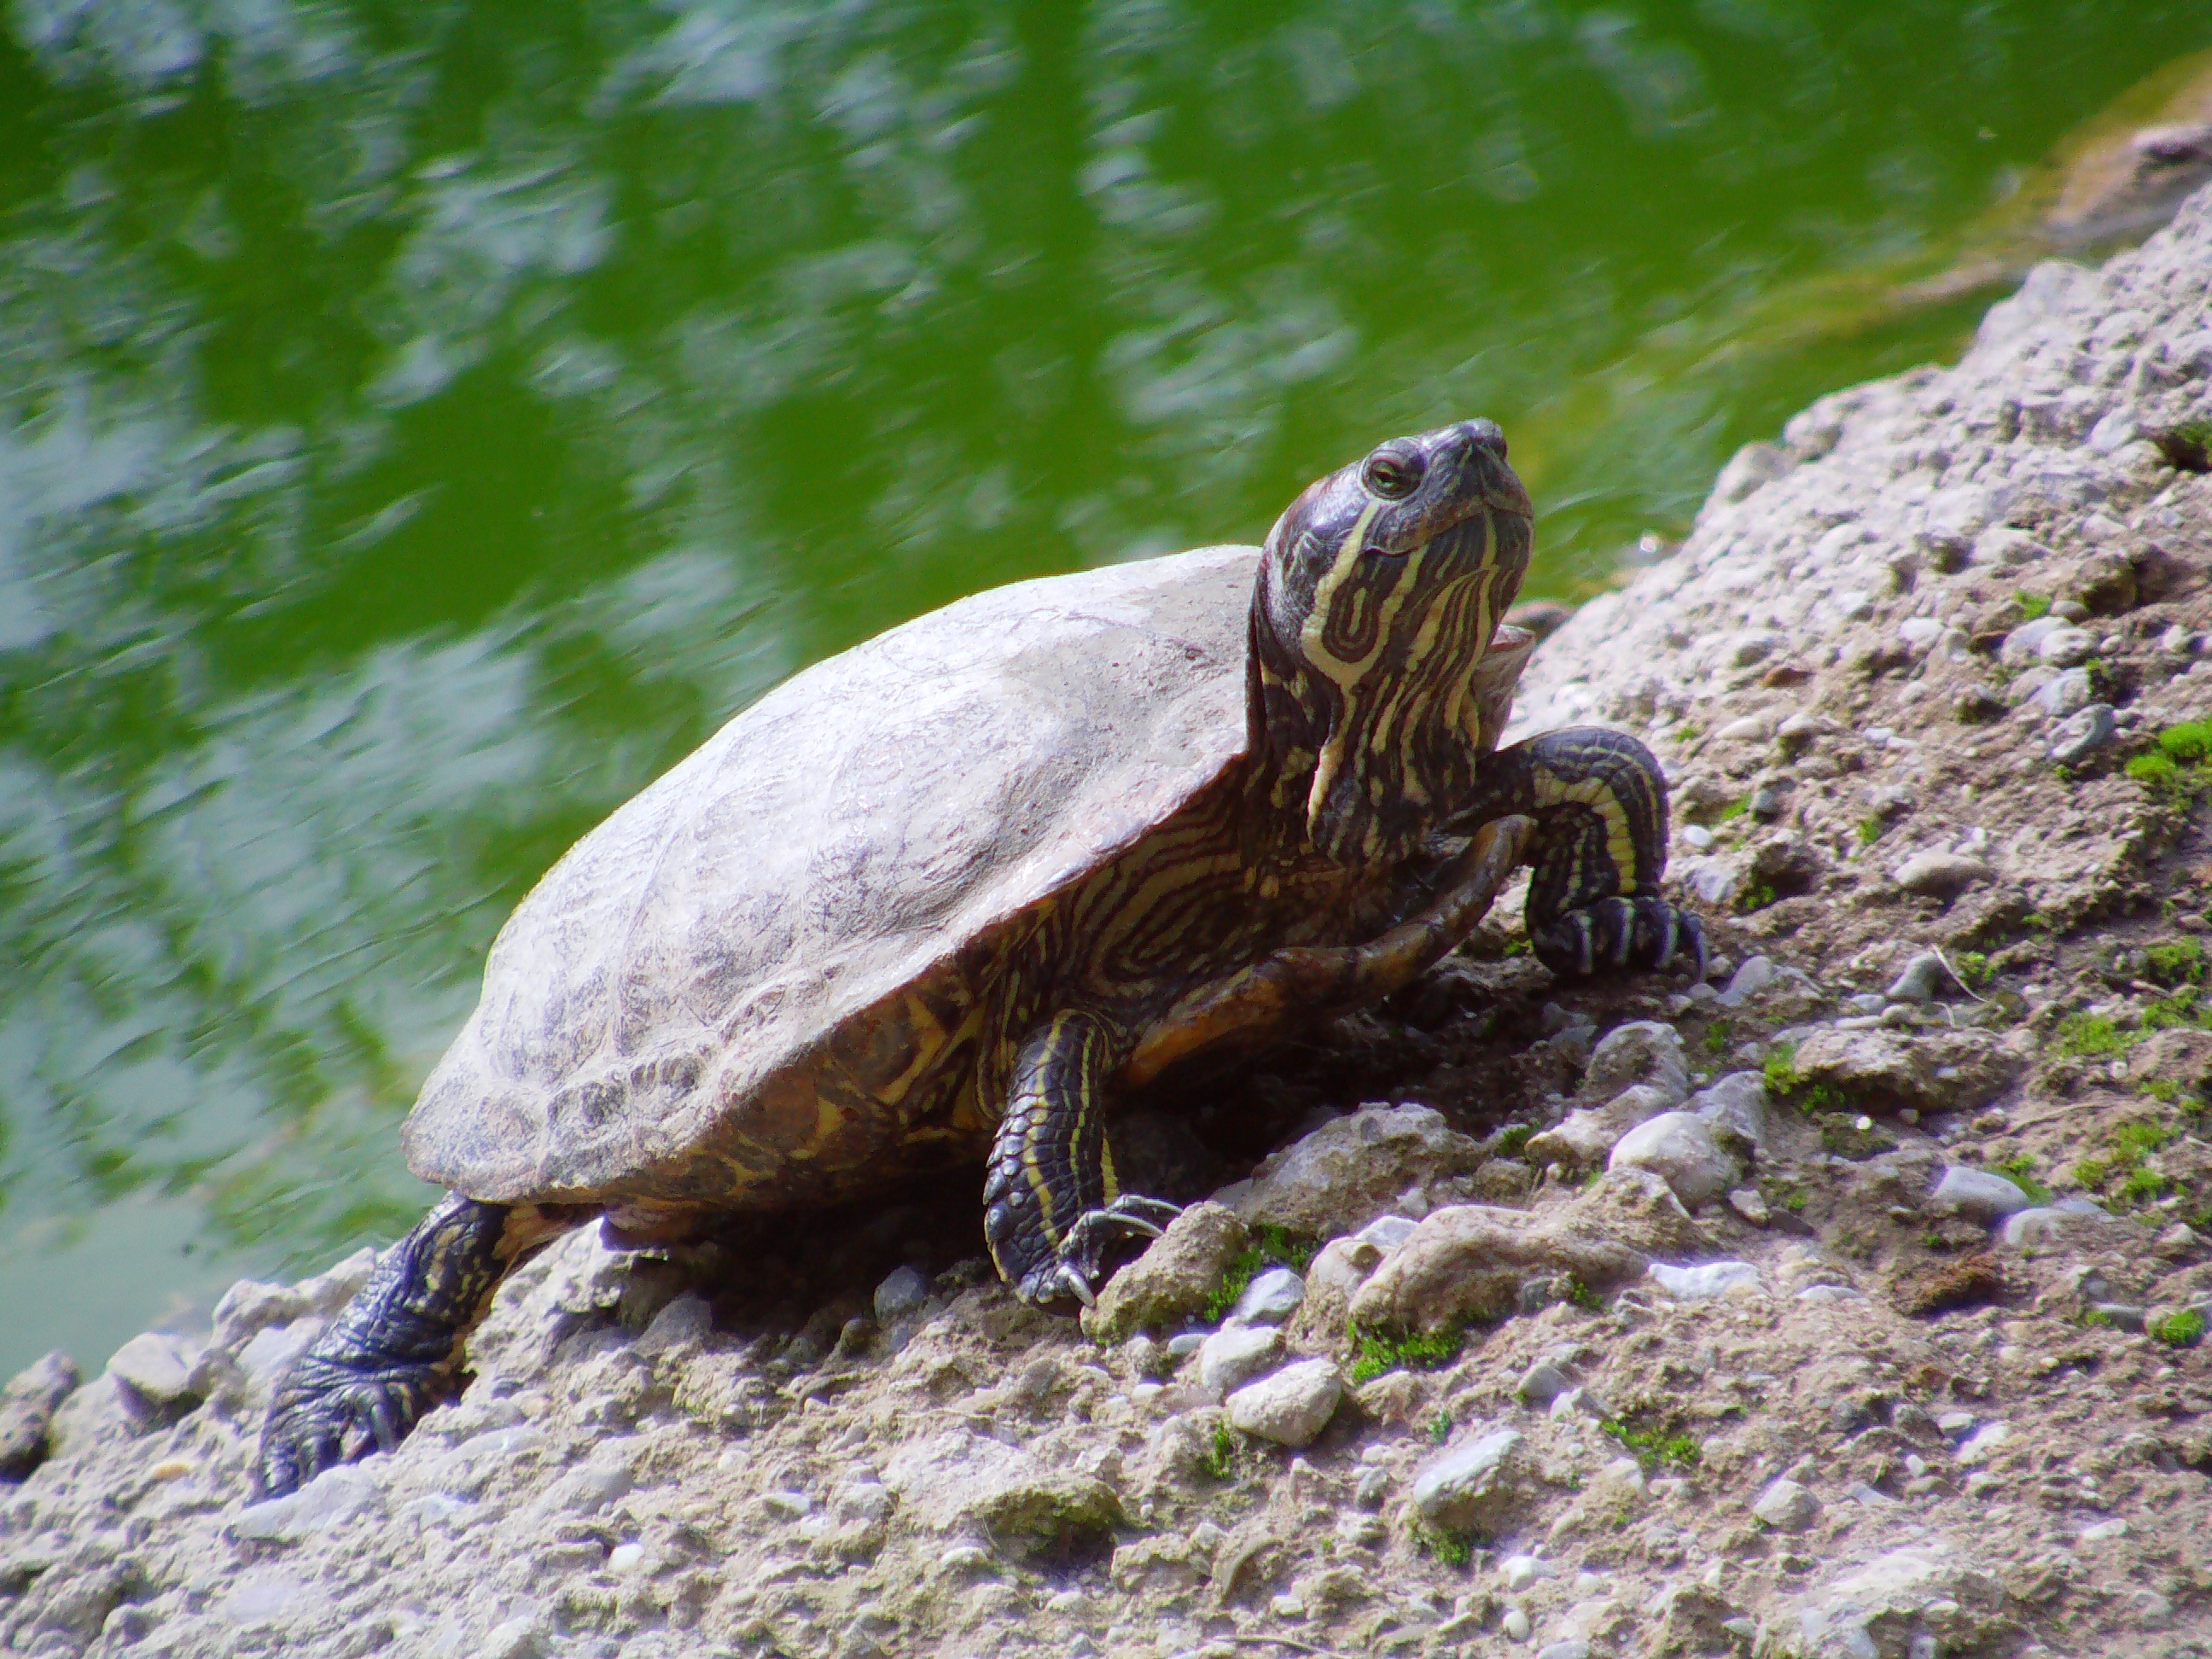
nature, wildlife, zoo, turtle, reptile, fauna, tortoise, vertebrate, water creature